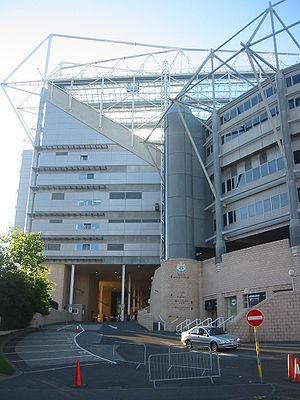
St James' Park est un stade de football situé à Newcastle upon Tyne en Angleterre. C'est l'enceinte du club de Newcastle United Football Club. Sa capacité est de 52 401 places.